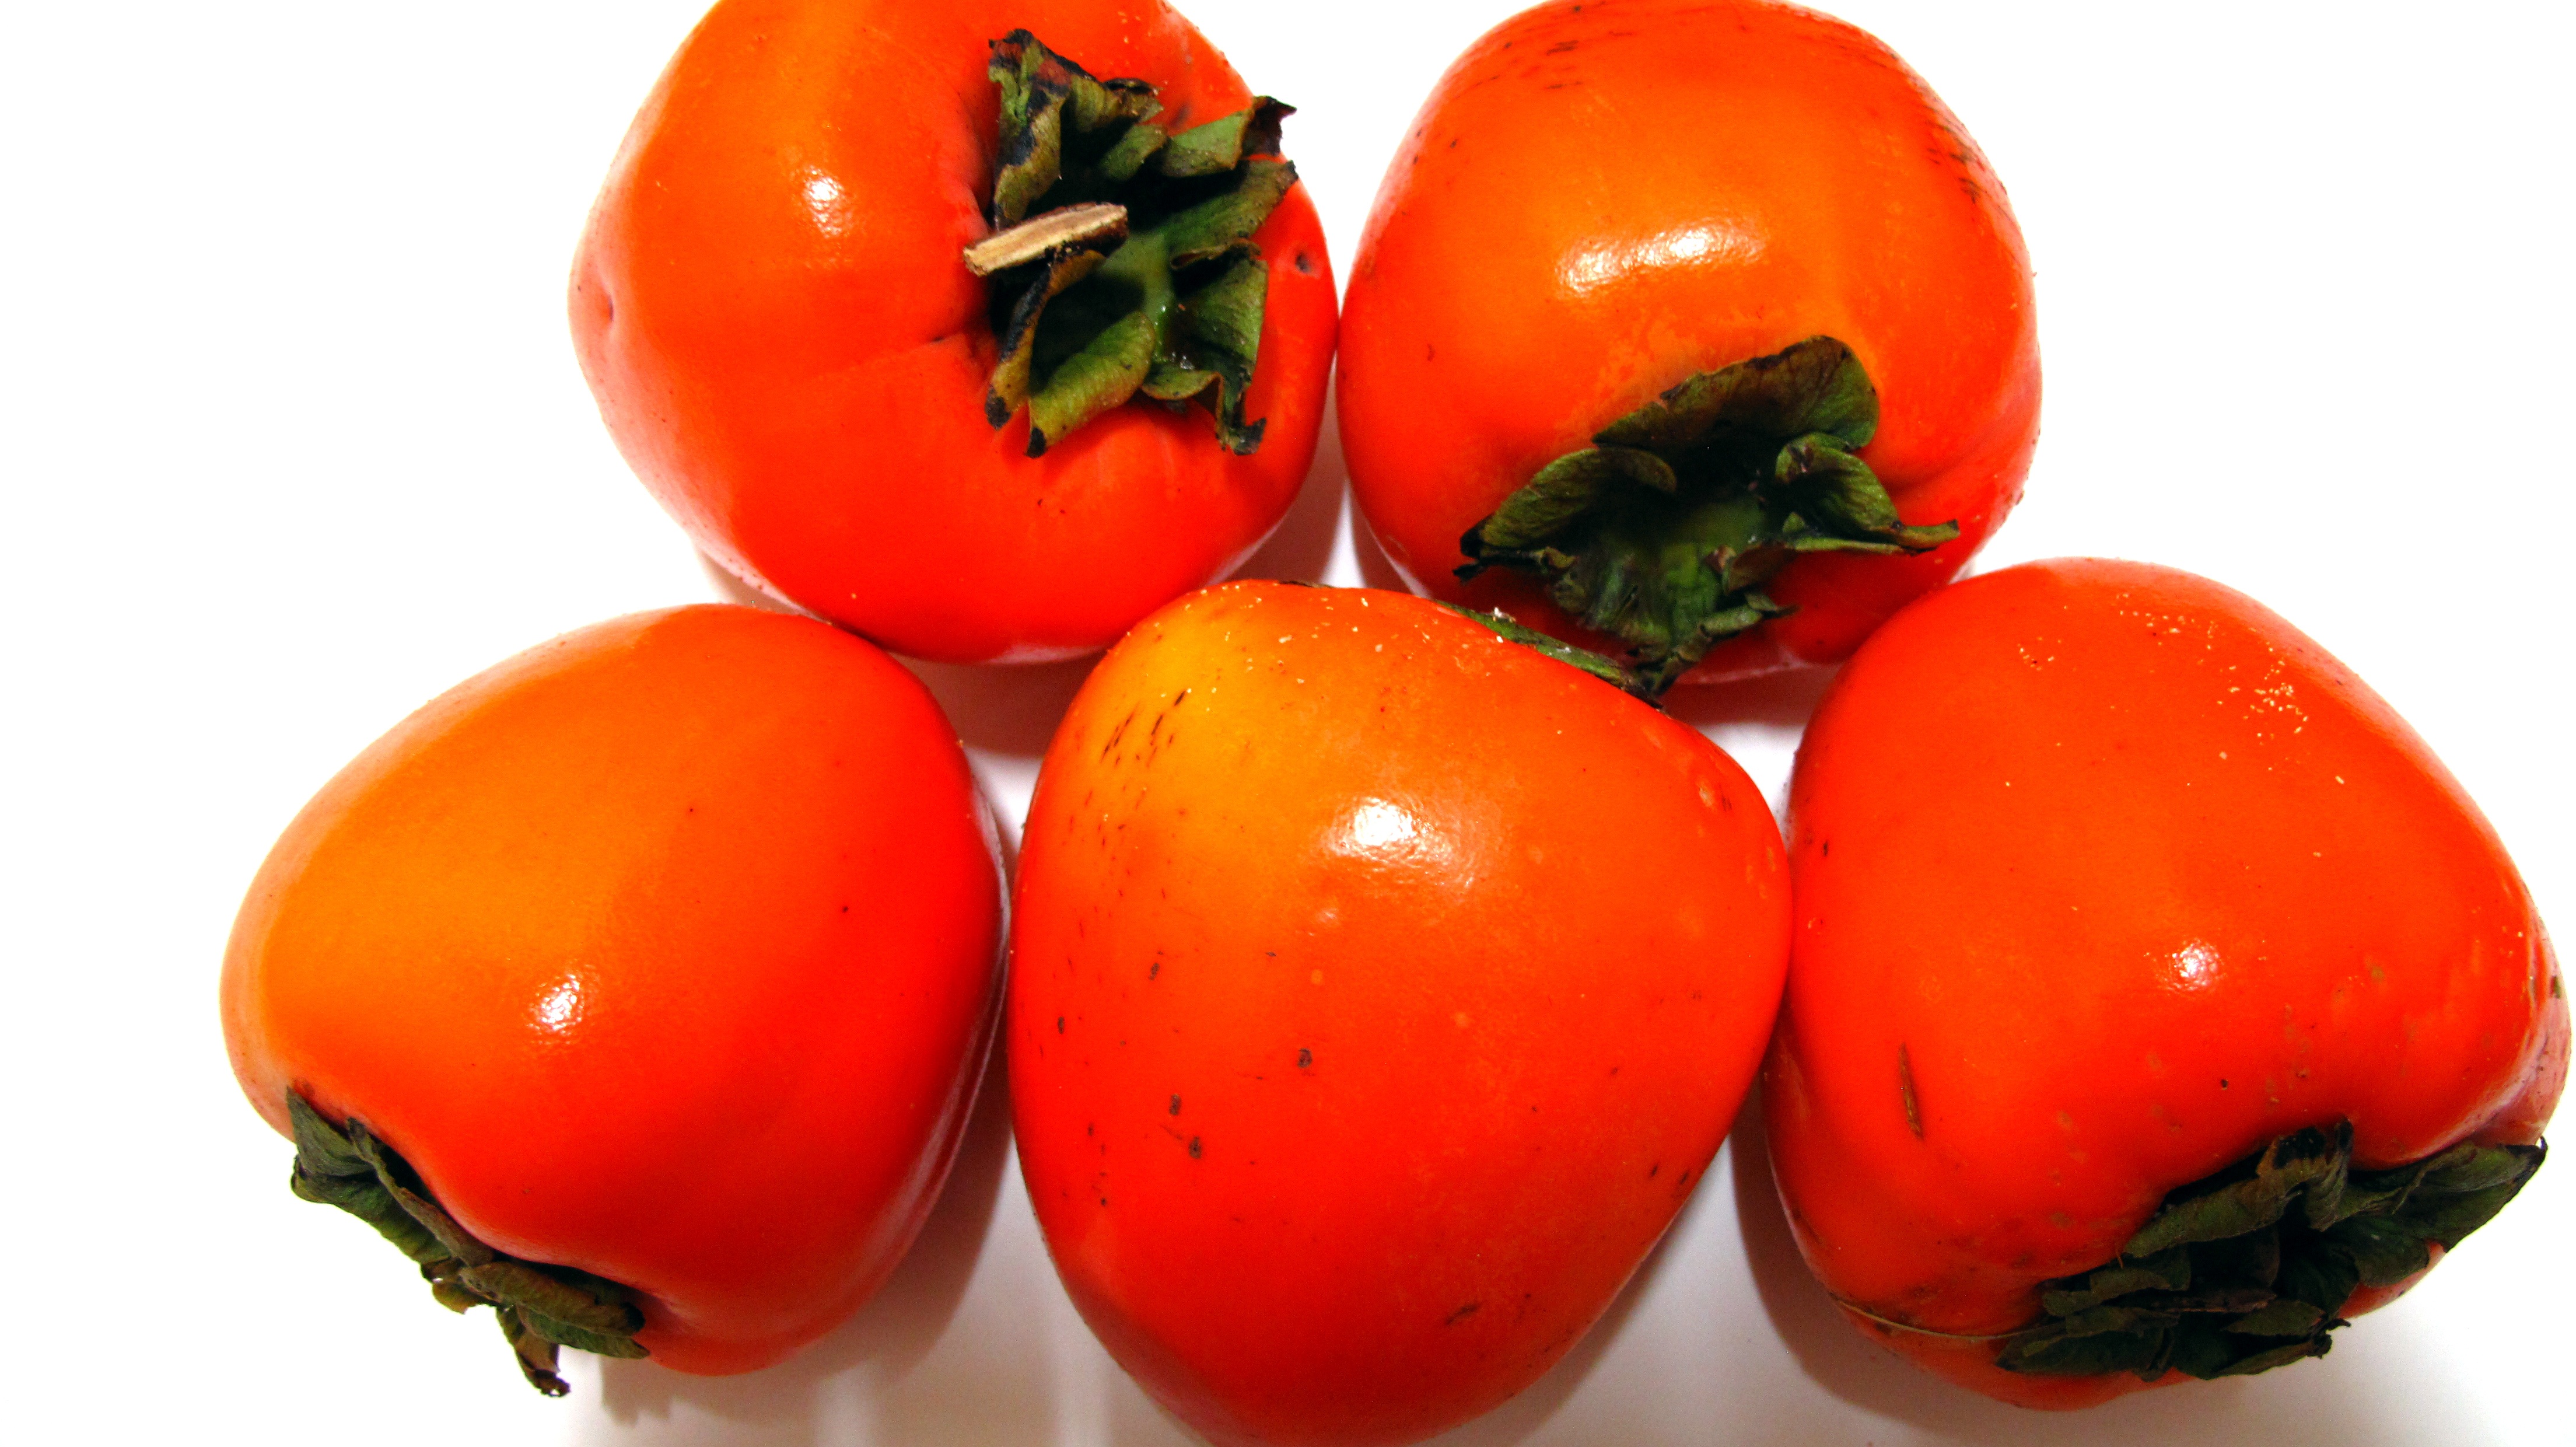
plant, fruit, food, harvest, produce, vegetable, yarn, tomato, persimmon, flowering plant, plum tomato, land plant, potato and tomato genus, pimiento